Claus Jacob

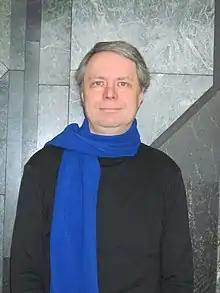

Dr. Claus Jacob B.Sc. M.A. D.Phil. (Oxon) FRSC CChem (born 19 November 1969) is a German scientist and politician functioning as the Head of Bioorganic Chemistry, School of Pharmacy, Saarland University and a member of the Ecological Democratic Party (ÖDP) and represents the Family Party of Germany in the Orstrat Hassel / Saar. He is currently a candidate to the Bundestag on behalf of ÖDP, Homburg constituency. Jacob is known to many of his students as Professor Claus rather than Professor Jacob. This is due to cultural reasons stemming from the rich international environment of his research team and Global collaborations. He received his B.Sc.(Hons) 1st class in Chemistry in 1993 from the University of Leicester, England and his D.Phil. (Oxon) from the University of Oxford in 1997. Jacob had interests in education, psychology, history and philosophy and was awarded a Magister Artium from the University of Hagen in 1998. He is an expert in a variety of topics ranging from organic synthesis, bioorganic chemistry, catalytic sensor/effector agents, intracellular diagnostics, nanotechnology, natural products, reactive sulfur and selenium species, and redox regulation via the cellular thiolstat. He has contributed more than 200 publications to the previously mentioned fields.